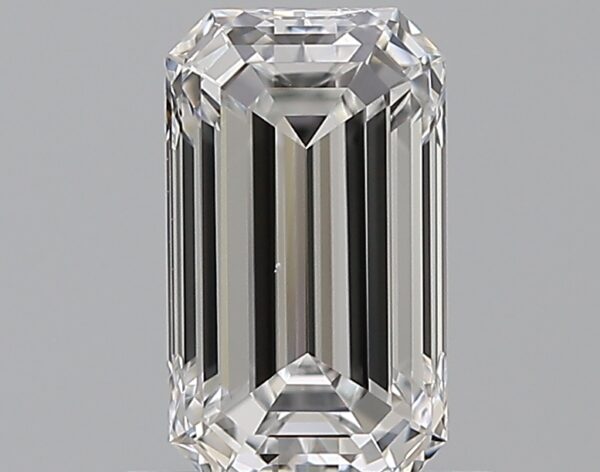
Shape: emerald
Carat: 0.9
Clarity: VS1
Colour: D
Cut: EX
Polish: EX
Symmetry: EX
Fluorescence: F
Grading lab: GIA
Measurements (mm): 7.48 x 4.32 x 2.88